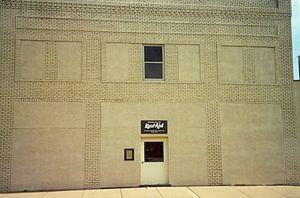
Kool-Aid est une marque d'un mélange de boissons artificiellement aromatisées appartenant à la société Kraft Foods Group.